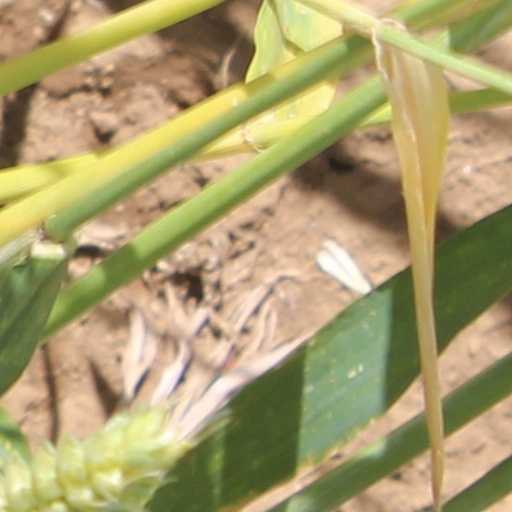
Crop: wheat